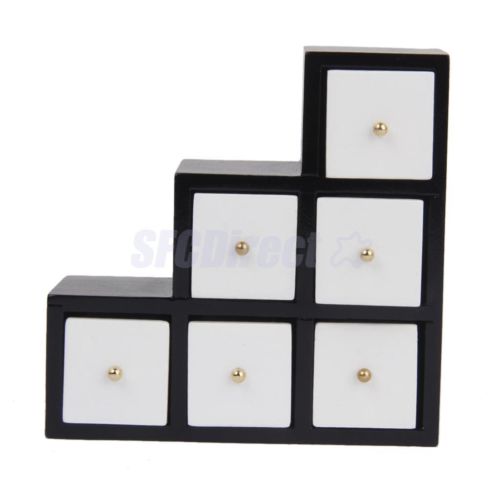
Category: cabinet